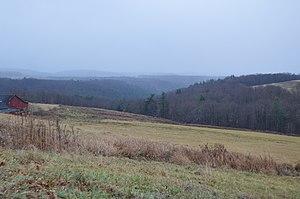
Porter Township est un township, situé au sud du comté de Clarion, aux États-Unis. En 2010, il comptait une population de 1 348 habitants.